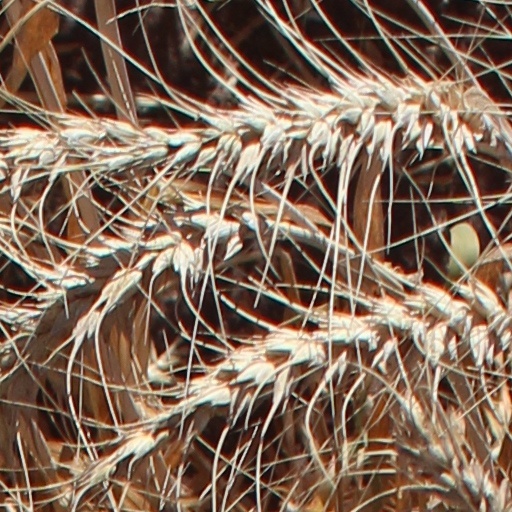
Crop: wheat